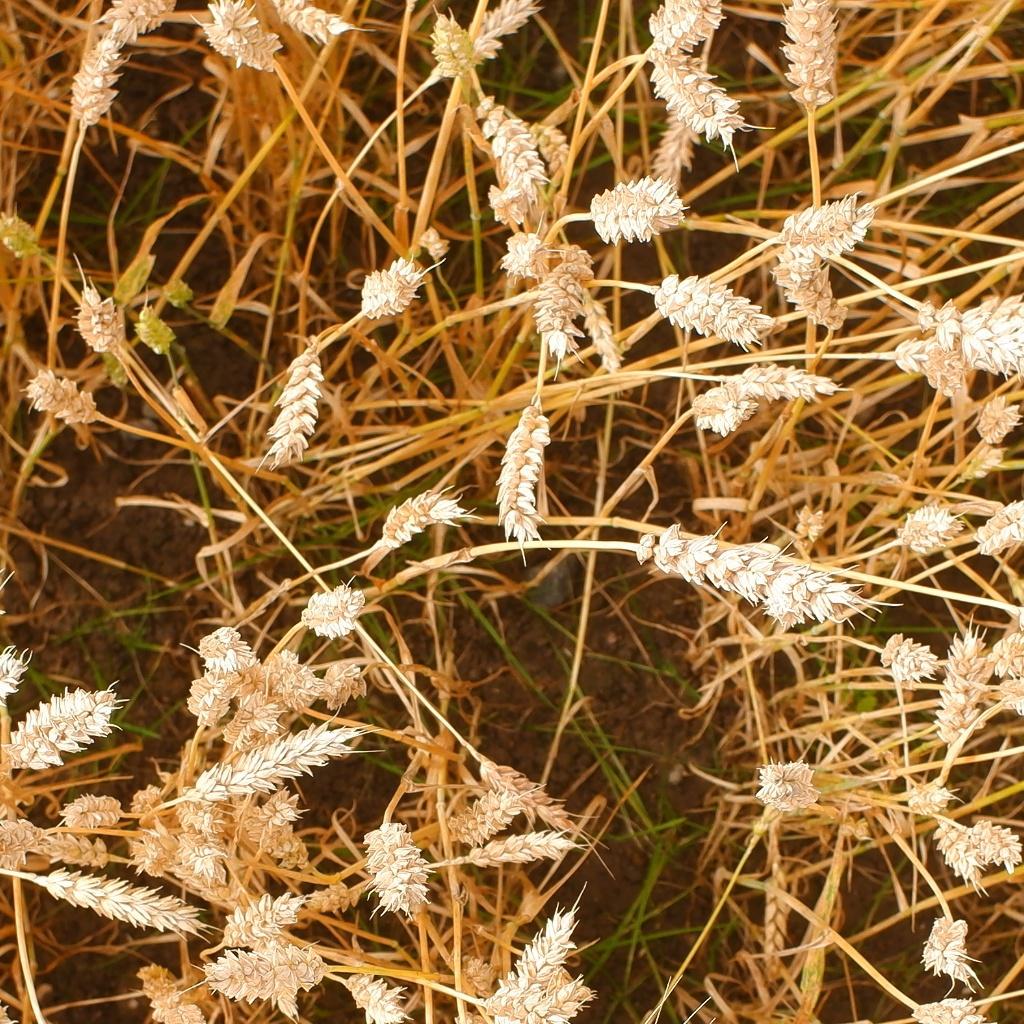
Country: Norway
Location: NMBU
Wheat development stage: Filling